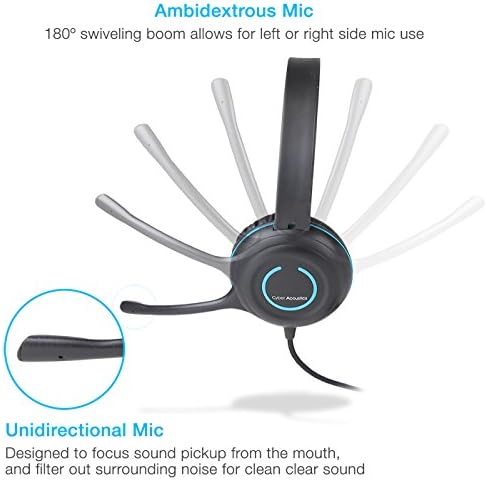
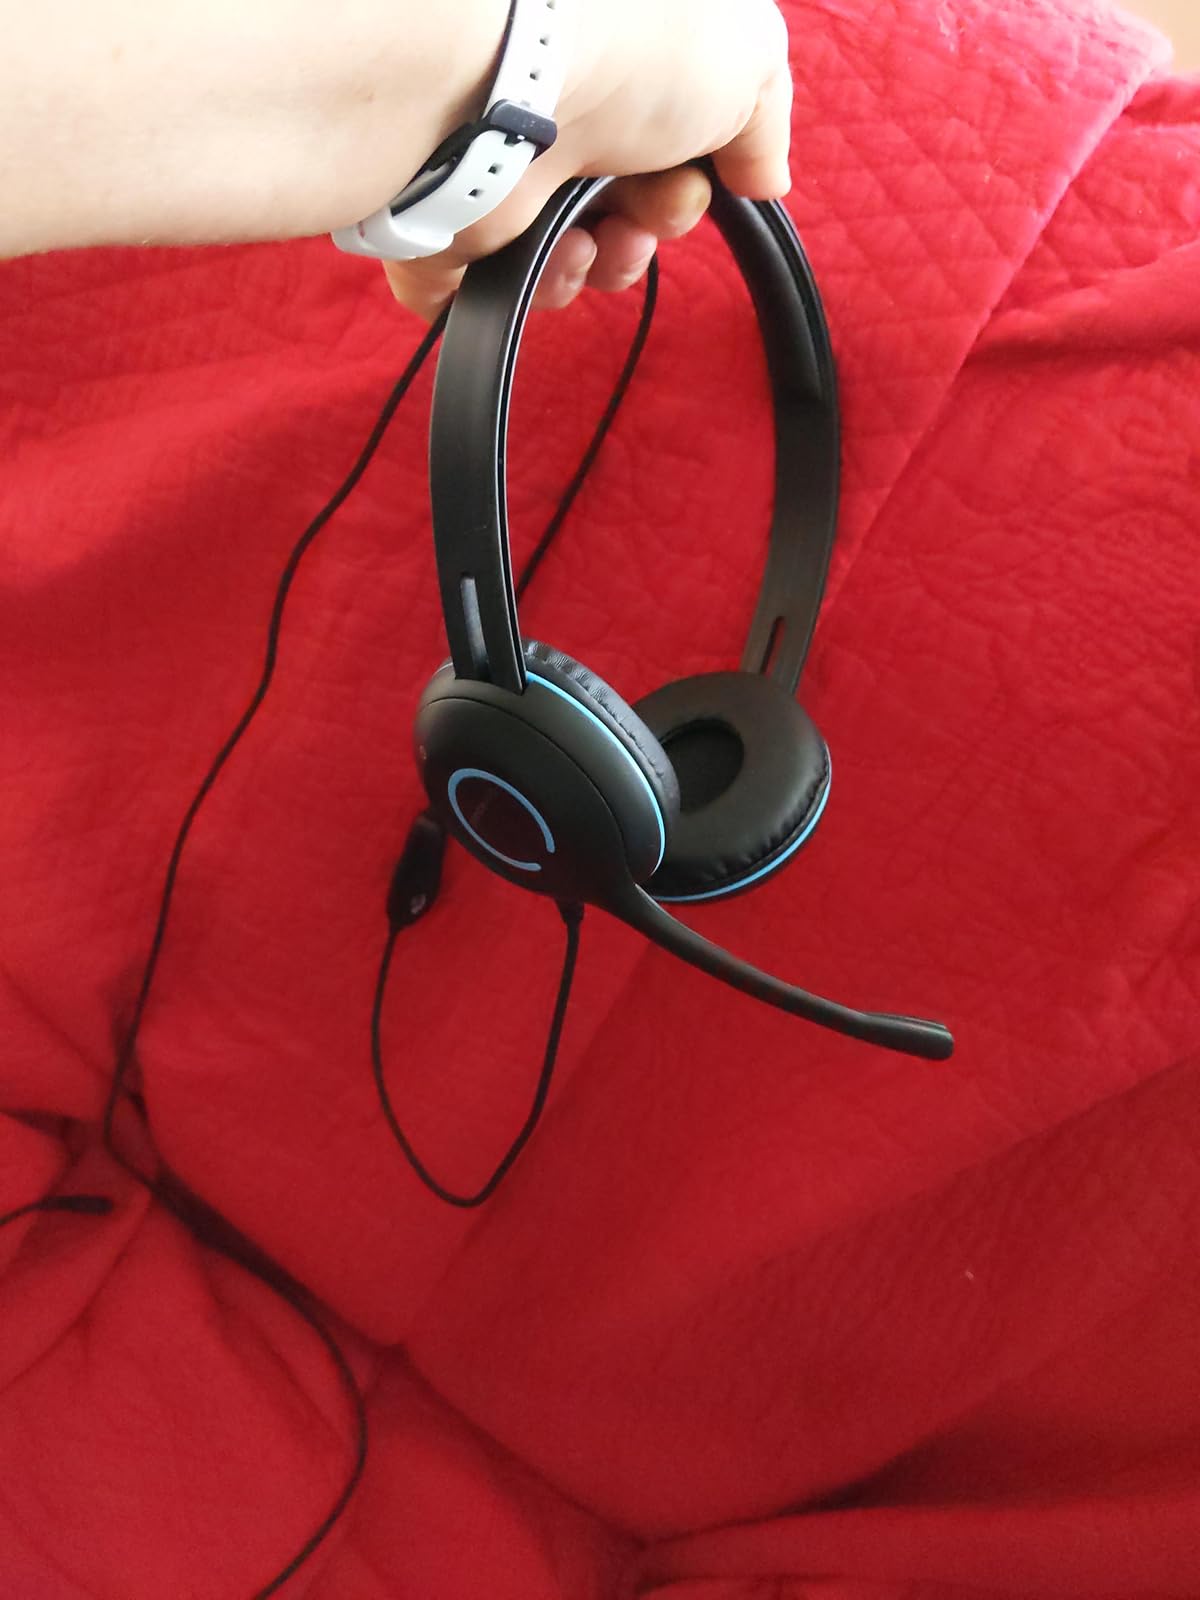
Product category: headphones
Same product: yes